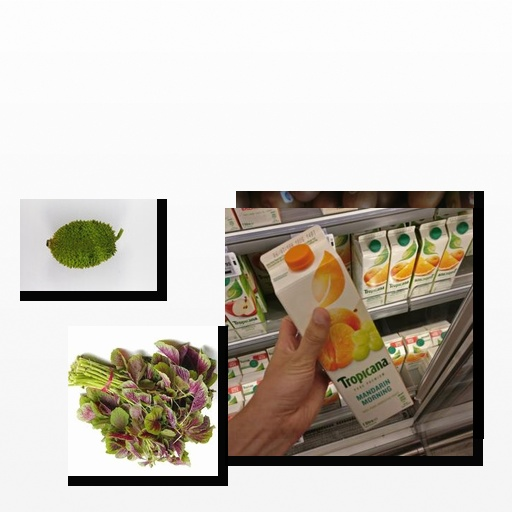
Food items: amaranth, mandarin_juice, kiwi, spiny_gourd